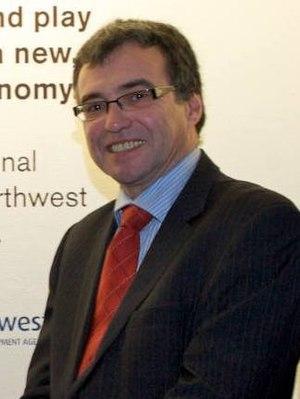
Cette liste présente les 650 membres de la 55ᵉ législature de la Chambre des communes du Royaume-Uni au moment de leur élection le 6 mai 2010 lors des élections générales britanniques de 2010. Elle présente les élus par circonscriptions.
Le ministre d'État à l'Immigration est un poste de ministre d'État dépendant du Home Office, dans le gouvernement britannique.